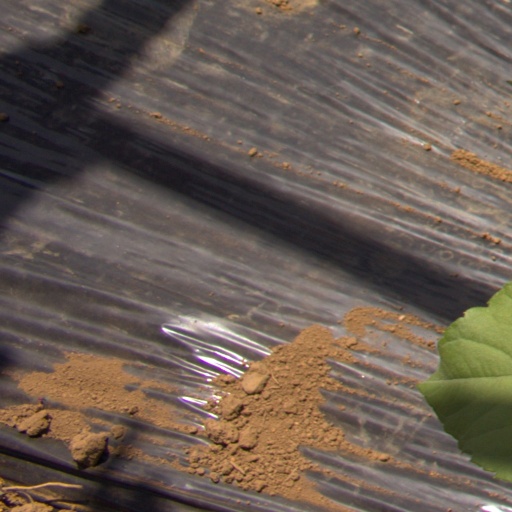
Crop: Jerusalem artichoke